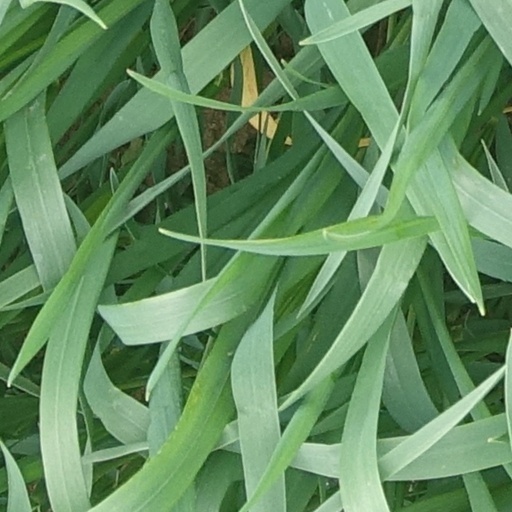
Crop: wheat